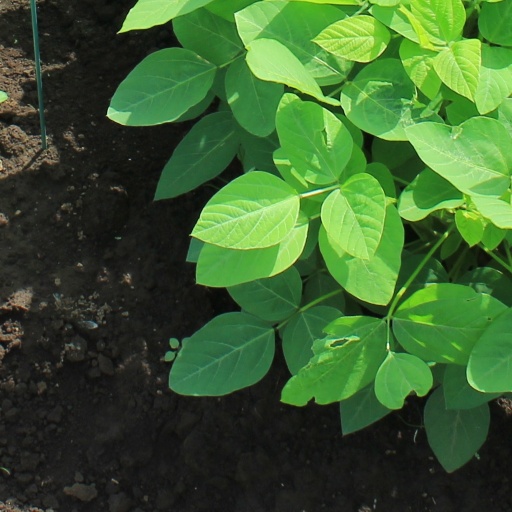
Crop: soybean